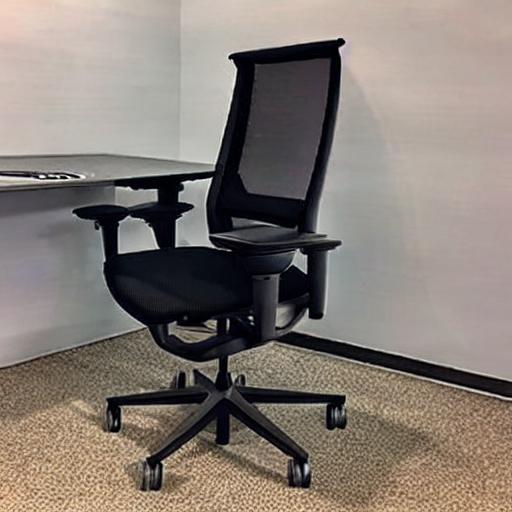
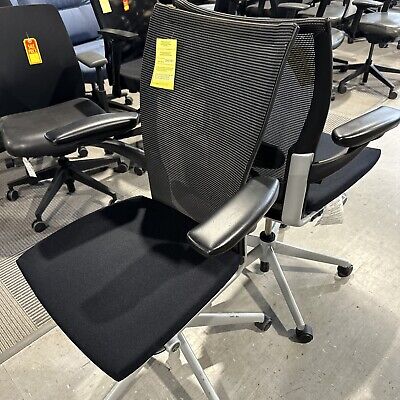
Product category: items_chair
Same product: no